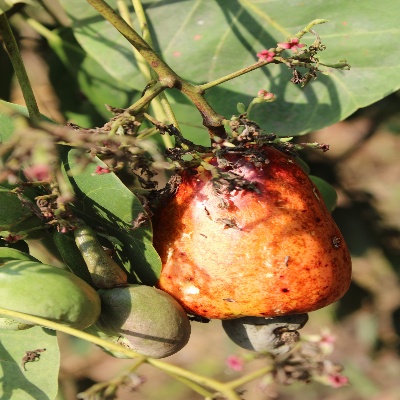
Crop: Cashew
Condition: healthy